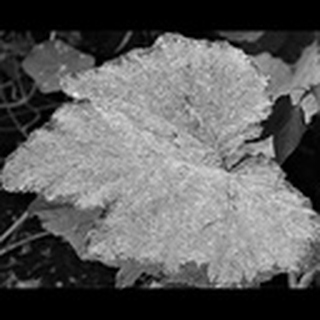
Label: cotton_powdery_mildew